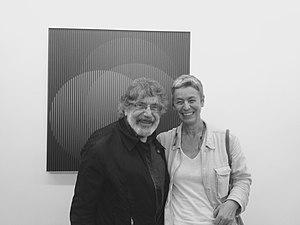
portrait
Emmanuelle Amsellem, née à Cannes le 22 juin 1962, est une artiste-peintre non-figurative qui se distingue depuis 2007 par le choix d’un genre, le monochrome, avec un medium, la peinture à l’huile sur toile de lin, et une technique, le pointillisme au couteau à palette. Cette méthode, qui a été mise au point à partir de l’observation d’un tableau de Paul Signac, Notre-Dame de Paris, a été définie par le philosophe et éditeur Arthur Cohen comme un « néo-impressionnisme abstrait ».